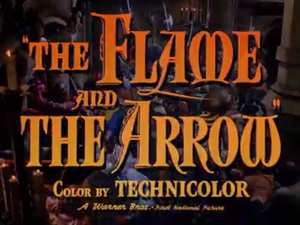
La Flèche et le Flambeau est un film américain réalisé par Jacques Tourneur, sorti en 1950.